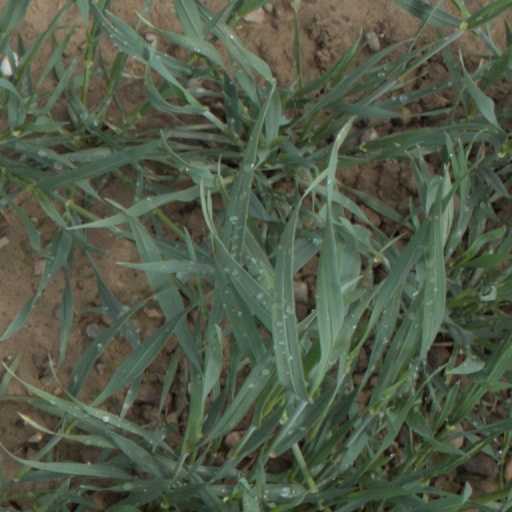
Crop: wheat